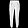
Label: Trouser